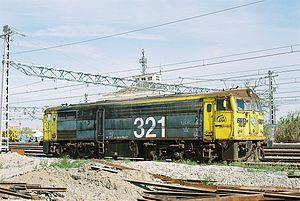
Plus puissantes que les 313, les locomotives Diesel de la série 321 sont commandées afin d'achever la dieselisation en Andalousie et en Galice et éventuellement de la commencer sur d'autres régions.